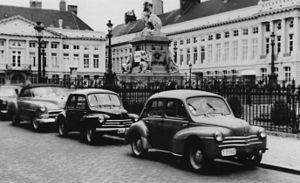
La Renault 4CV, du constructeur français Renault, est une voiture conçue par Fernand Picard et Charles-Edmond Serre, deux ingénieurs de Renault, qui est présentée en octobre 1946, à la suite du développement de trois prototypes, dont deux secrètement pendant l'Occupation. C'est une petite voiture, mais elle est particulièrement spacieuse pour son époque et ses dimensions extérieures. La Renault 4CV – surnommée la « 4 pattes » mais aussi « la motte de beurre » à cause de sa forme et de la couleur jaune de ses premiers exemplaires – symbolise le retour de la paix et de la prospérité car elle est la première voiture française accessible au plus grand nombre comme l'indique le slogan publicitaire diffusé à l'époque : « 4 chevaux, 4 portes, 444 000 francs ! ». La 4CV est la voiture la plus vendue en France jusqu'en 1955. C'est la première française à atteindre une production d'un million d'exemplaires.